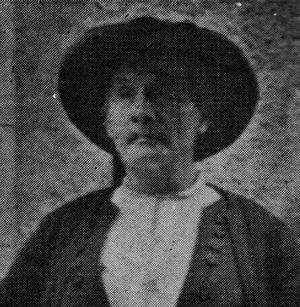
Portrait de Louis Le Floc'h (1868 - 1937) dans An Oaled
Loeiz ar Floc'h, de son nom d'état civil Jean-Louis Le Floch, né le 2 novembre 1867 à Bugne en Bodilis, décédé le 26 décembre 1936 à Lesneven, est un barde breton, rédacteur d'articles de presse, de « nouvelles, chansons, contes, romans et vies de saints qui connaissent un grand succès ».
Bodilis [bodilis] est une commune française, située dans le pays de Léon qui correspond au nord du département du Finistère.